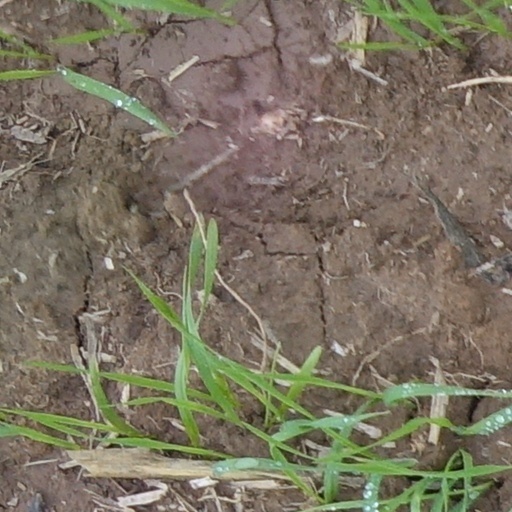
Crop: wheat